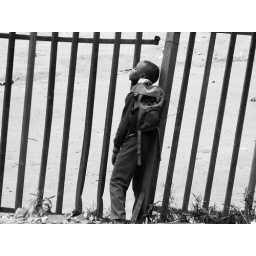
Little student sleeps standing near the bus stop, Johannesburg, Gauteng, South Africa